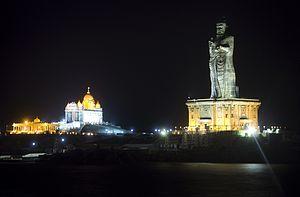
La statue de Thiruvalluvar, en tamoul அய்யன் திருவள்ளுவர் சிலை, est une statue monumentale d'Inde située sur un îlot rocheux à proximité immédiate du cap Comorin, l'extrémité méridionale de la partie continentale de l'Inde dans l'État du Tamil Nadu. Avec le mémorial du rocher de Vivekananda situé sur un autre îlot tout proche, elle constitue un important lieu touristique et de pèlerinage. Elle est construite en 1999 à l'effigie de Thiruvalluvar, poète et philosophe tamoul de l'Antiquité. La hauteur combinée de la statue et de son piédestal est de 40,5 mètres.